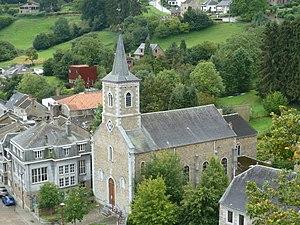
église Saint-Martin, Comblain-au-Pont, Belgique